Manuel Pérez Treviño

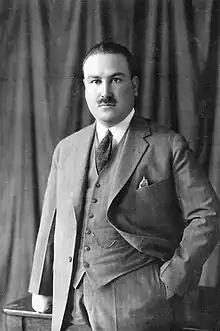
Manuel Pérez Trevińo

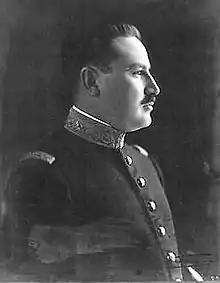
Manuel Pérez Treviño in military uniform

General Manuel Pérez Treviño (June 5, 1890 – April 29, 1945) was a Mexican politician and was an important military and political leader during and after the Mexican Revolution.